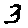
Label: 3